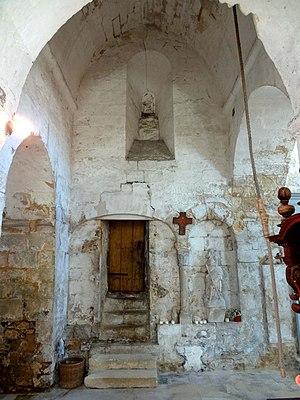
Intérieur de l'église - voir titre.
L'église Sainte-Geneviève est une église catholique paroissiale située à Marolles, dans le département de l'Oise, en France. Elle a été bâtie au cours des années 1130 par un atelier venu de Normandie. Son style roman tardif fait déjà appel à l'arc en tiers-point et au voûtement d'ogives, réservée en l'occurrence à la croisée du transept, qui constitue la partie la plus intéressante de l'église à l'intérieur. En même temps, l'absence de colonnettes à chapiteaux sur les grandes arcades de la nef basilicale, et la sculpture très stylisée et à faible relief des chapiteaux de la croisée du transept, paraissent déjà archaïques à la période de construction. Assez curieusement, la nef, d'une extrême sobriété à l'intérieur, était richement décorée à l'extérieur. En témoignent encore l'archivolte du portail occidental, et les corniches et la décoration des fenêtres latérales, aujourd'hui uniquement visibles depuis les bas-côtés. À l'extérieur, le principal élément qui reste des années 1130 est l'impressionnant clocher roman avec trois étages de baies et une haute flèche de pierre octogonale. Il passe pour être l'un des plus beaux du département.